Huáscar (ironclad)

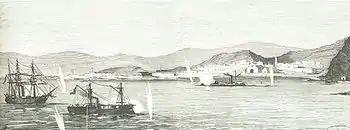
The Naval Battle of Arica

After the Battle of Angamos, "Huáscar" entered the service of the Chilean Navy. At Arica she fought a duel with the Peruvian monitor "Manco Cápac" while participating in the bombardment of the city – where her new commander Manuel Thomson was killed – and she also aided in the blockade of Callao.